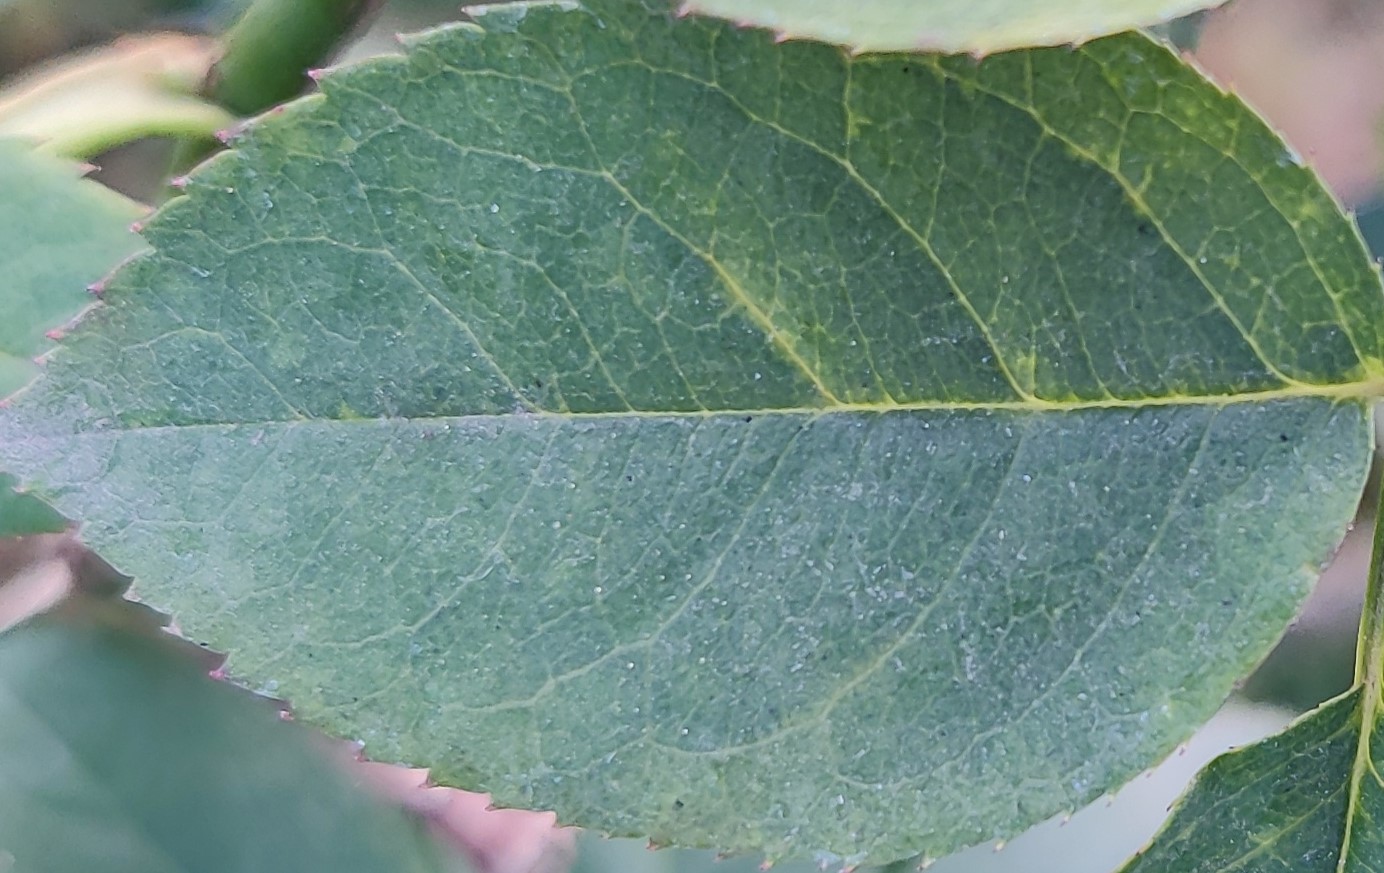
Label: Fresh Leaf